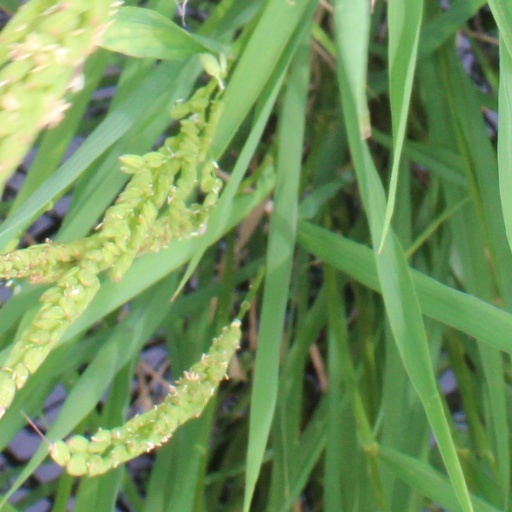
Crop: rice